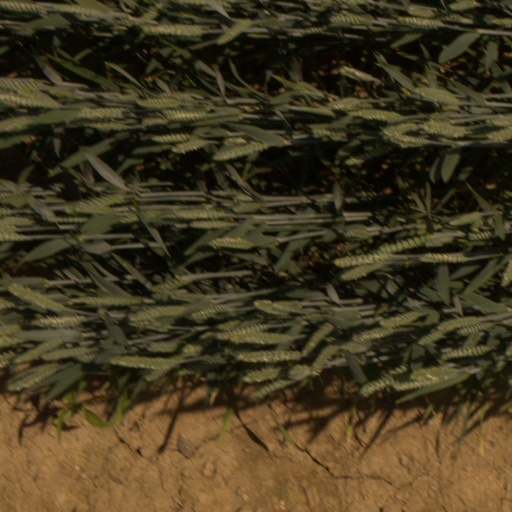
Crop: wheat